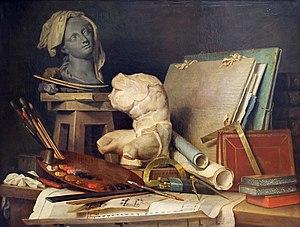
L’art est une activité, le produit de cette activité ou l'idée que l'on s'en fait s'adresse délibérément aux sens, aux émotions, aux intuitions et à l'intellect. On peut affirmer que l'art est le propre de l'humain ou de toute autre conscience, en tant que découlant d'une intention, et que cette activité n'a pas de fonction pratique définie. On considère le terme « art » par opposition à la nature « conçue comme puissance produisant sans réflexion », et à la science « conçue comme pure connaissance indépendante des applications ».